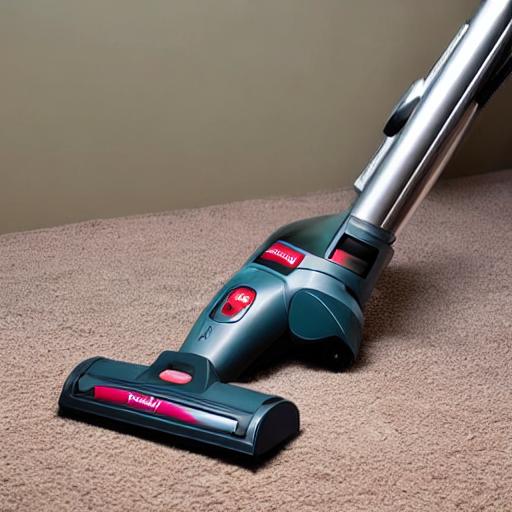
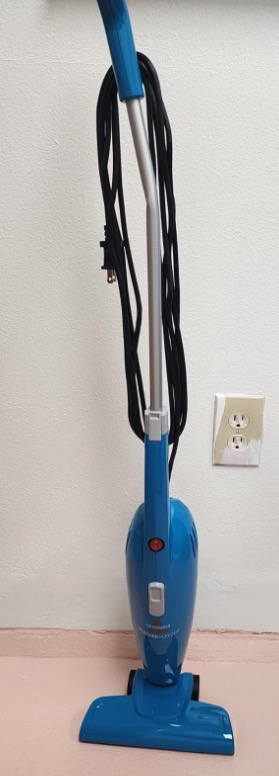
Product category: items_vacuum
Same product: no